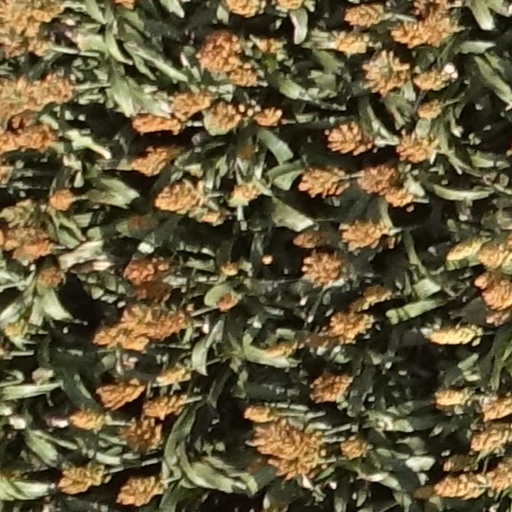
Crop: sorghum